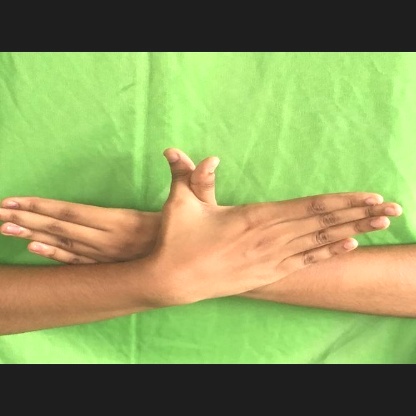
Mudra: Garuda